Douglas Bomeisler

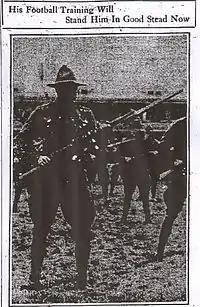
Bomeisler in a bayonet charge at Plattsburgh, New York, in 1917.

After graduating from Yale, Bomeisler went to work for a mill in Lawrence, Massachusetts. Bomeisler also served as an assistant coach for the Yale in 1913. He was an assistant to the Hall of Fame coach Howard Jones, who was Yale's first salaried resident football instructor.